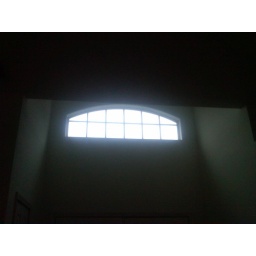
window above front door